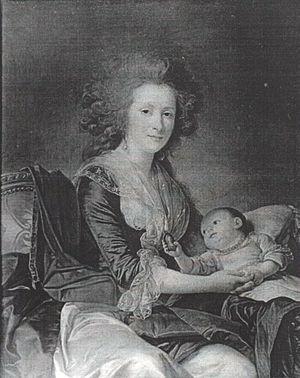
Adélaïde-Marie-Émilie Filleul, dite Adélaïde, comtesse de Flahault de la Billarderie, puis Adélaïde de Souza, ou encore Madame de Flahault, et Madame de Souza, née le 14 mai 1761 à Paris et morte dans la même ville le 19 avril 1836, est une écrivaine, moraliste et salonnière française.